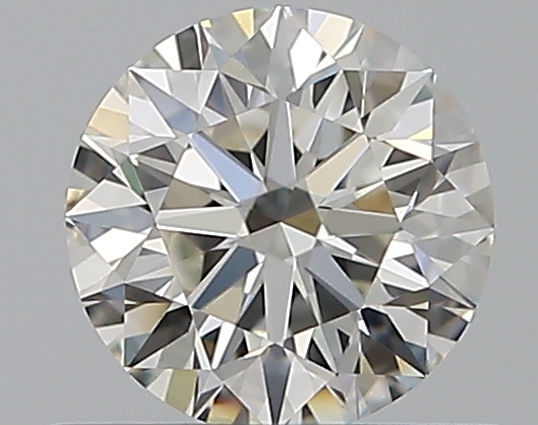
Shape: round
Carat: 0.5
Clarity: VVS1
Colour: I
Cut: EX
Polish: EX
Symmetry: EX
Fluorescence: M
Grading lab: GIA
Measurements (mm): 5.07 x 5.09 x 3.18